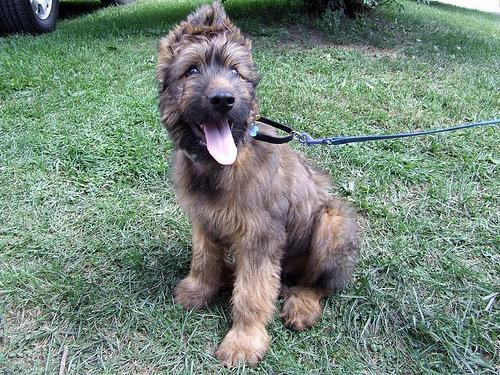
briard